Contract

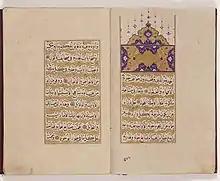
Endowment Charter (Waqfiyya) of Hürrem Sultan, a contract establishing a valid waqf

Additionally, Islamic law imposes several legal conditions on the process of establishing a waqf, a type of patrimony of affectation similar to a trust. A waqf is a contract, therefore the founder (called "al-wāqif" or "al-muḥabbis" in Arabic) must be of the capacity to enter into a contract. For this the founder must: